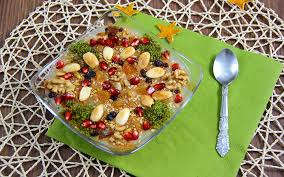
Yemek: asure